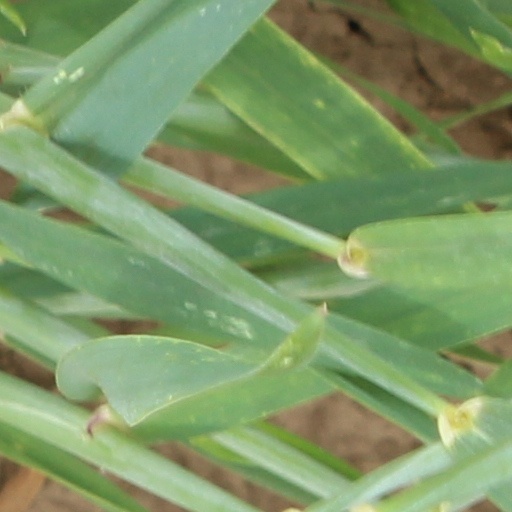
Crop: wheat